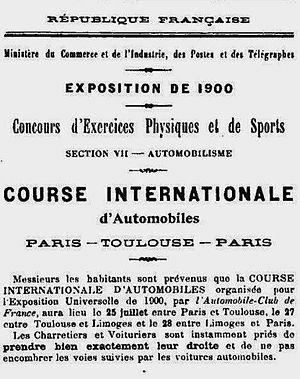
Affiche officielle de Paris-Toulouse-Paris 1900
Paris-Toulouse-Paris est une course automobile organisée par l'Automobile Club de France en 1900. Elle est considérée comme étant le Vᵉ Grand Prix automobile de l'ACF.